Ecology of the North Cascades

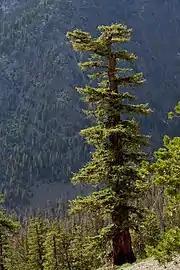
Douglas fir at in the Wenatchee Mountains.

Descending down the east side of the Cascade Range is the Grand Fir/Coast Douglas-fir Ecoregion with a very diverse forest. This forest has the most diverse trees of the forested ecoregions in Washington state which includes grand fir, Douglas fir, Engelmann spruce, subalpine fir, ponderosa pine, lodgepole pine, western white pine, whitebark pine, western larch, and subalpine larch. This ecoregion has an annual mean temperature of and receives between of precipitation per year. The elevation range of this ecoregion is between .